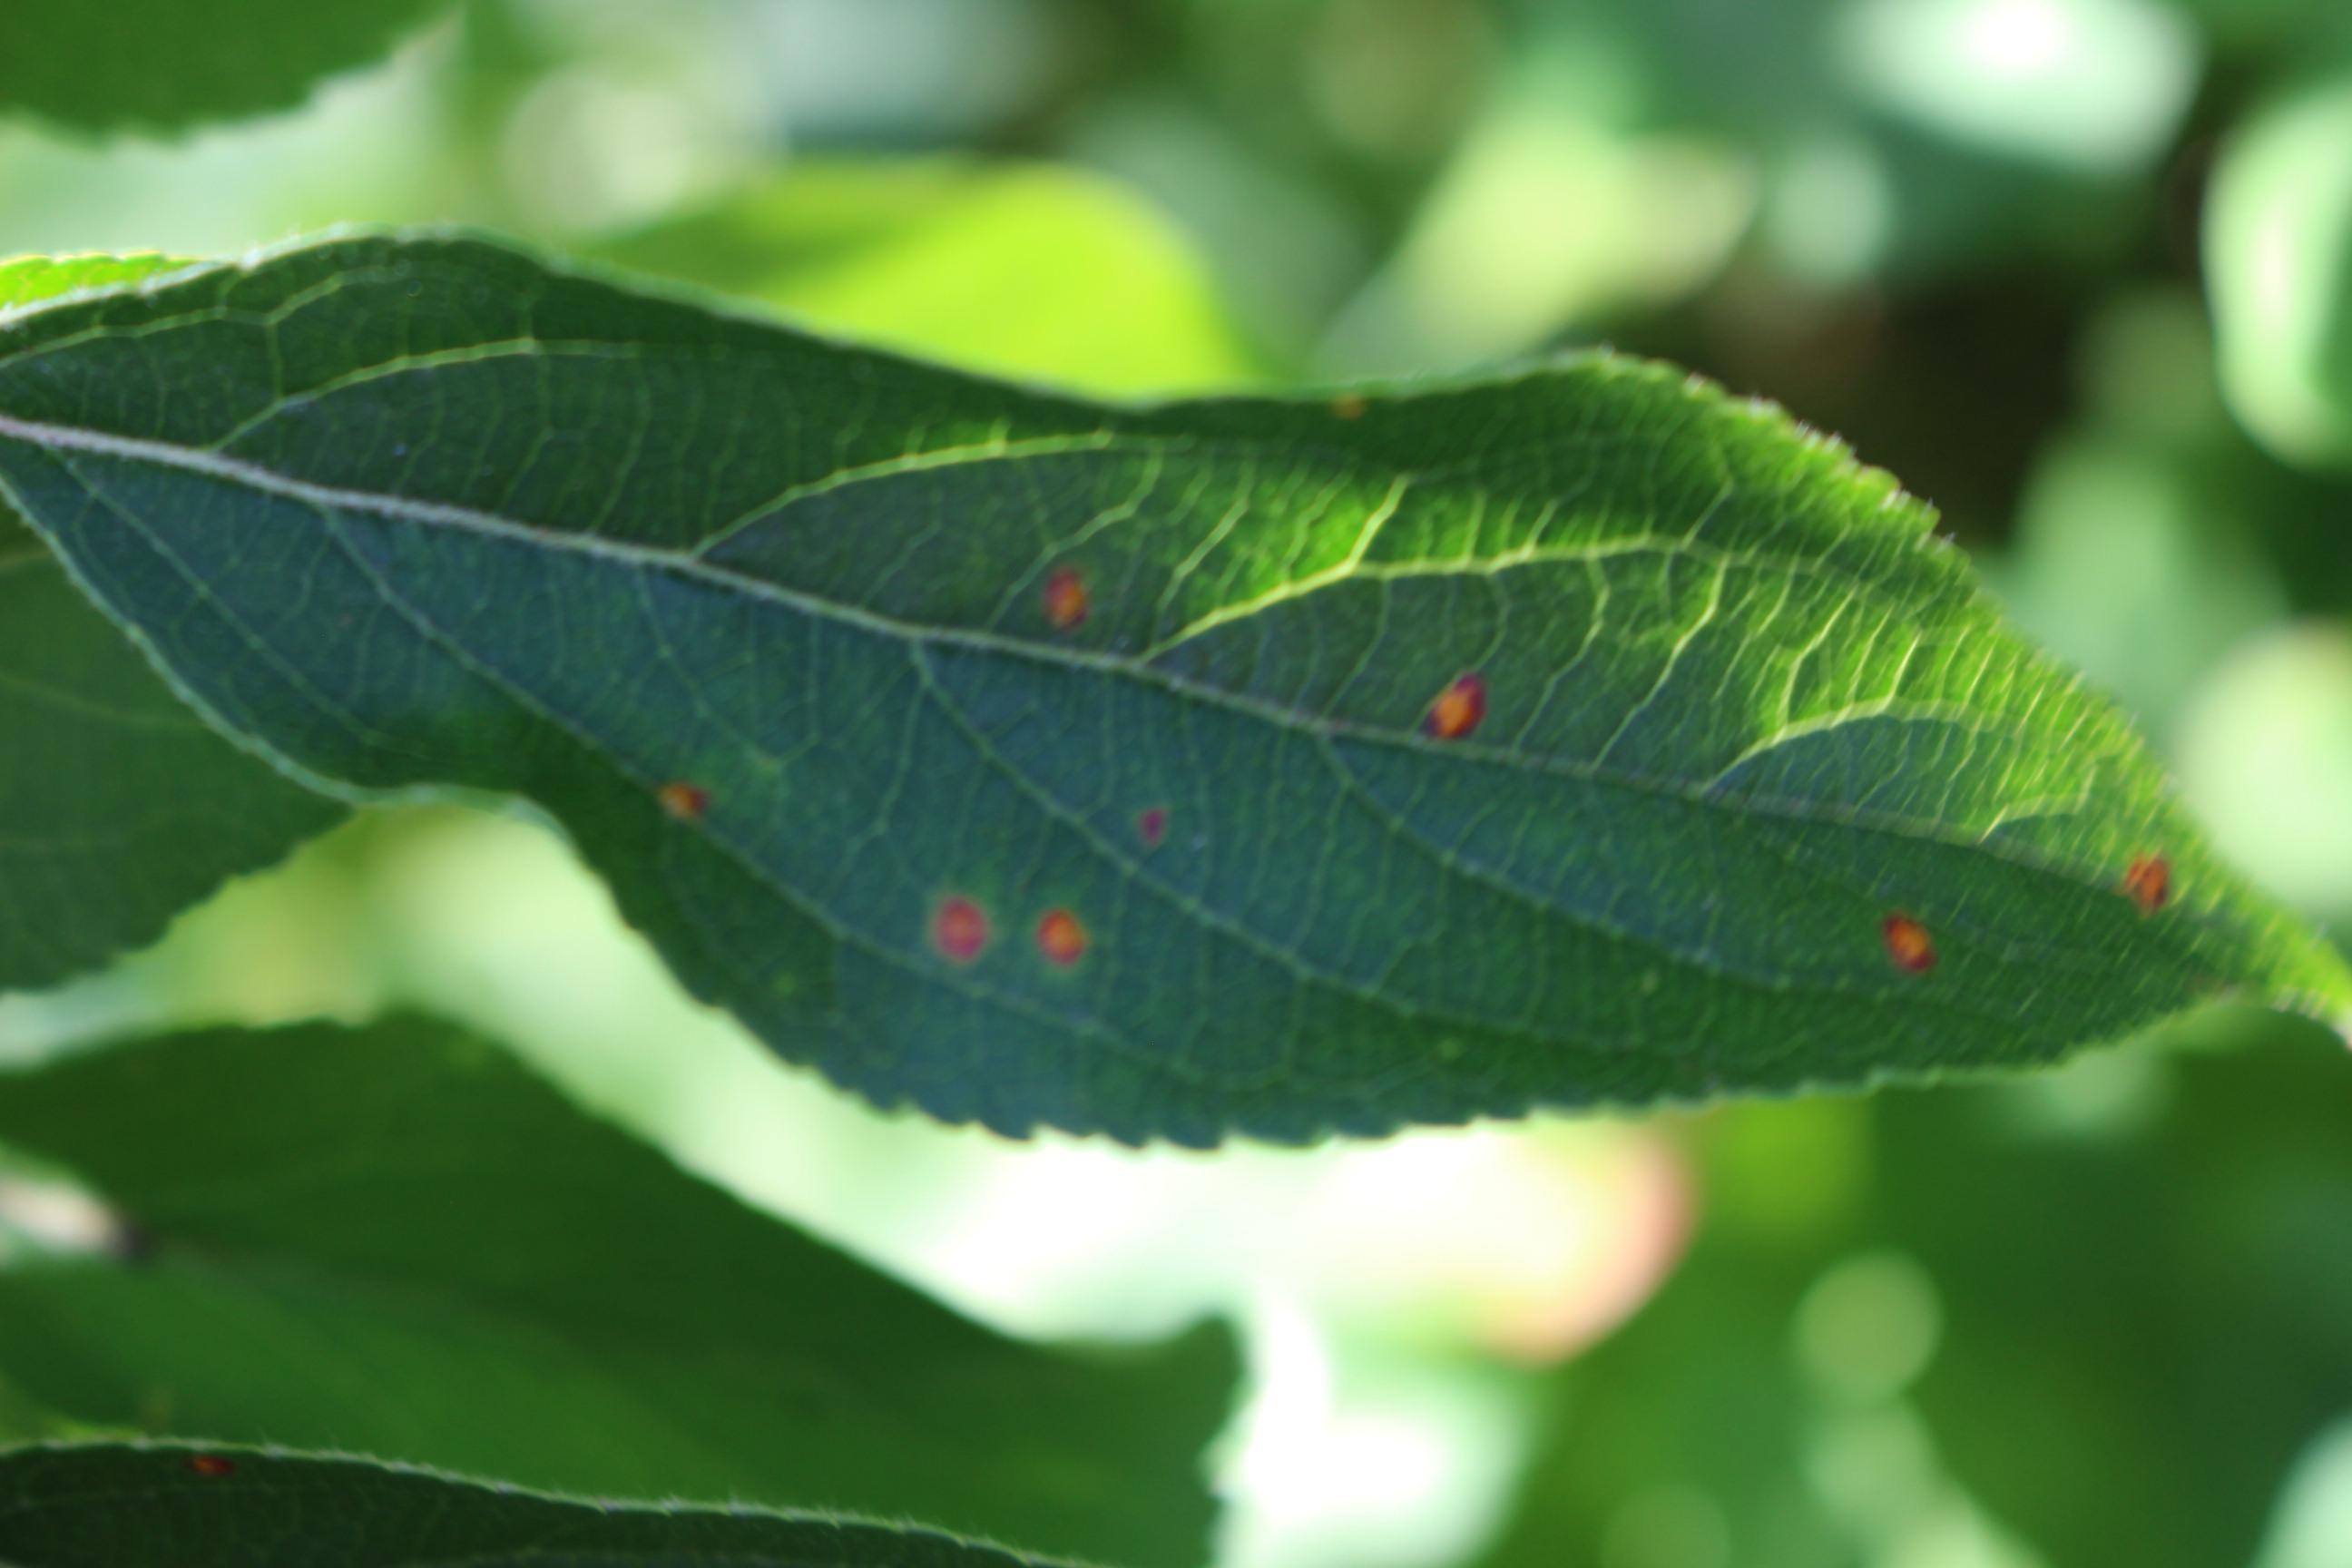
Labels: rust